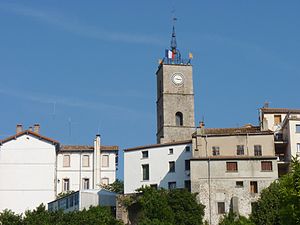
Saint-Laurent-de-Cerdans
Saint-Laurent-de-Cerdans er en by og kommune i departementet Pyrénées-Orientales i Sydfrankrig.